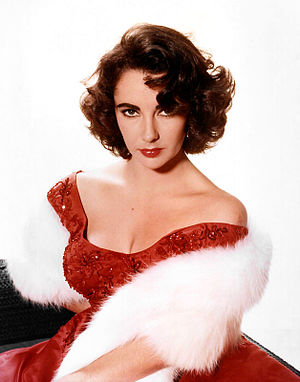
Elizabeth Taylor
Pressefoto af Elizabeth Taylor fra 1956.
Dame Elizabeth Rosemond Taylor var en britisk/amerikansk skuespillerinde der regnes for at være en af de største kvindelige filmstjerner nogensinde. Hun vandt to oscars og opnåede ikonstatus som en af de smukkeste skuespillerinder gennem tiderne.